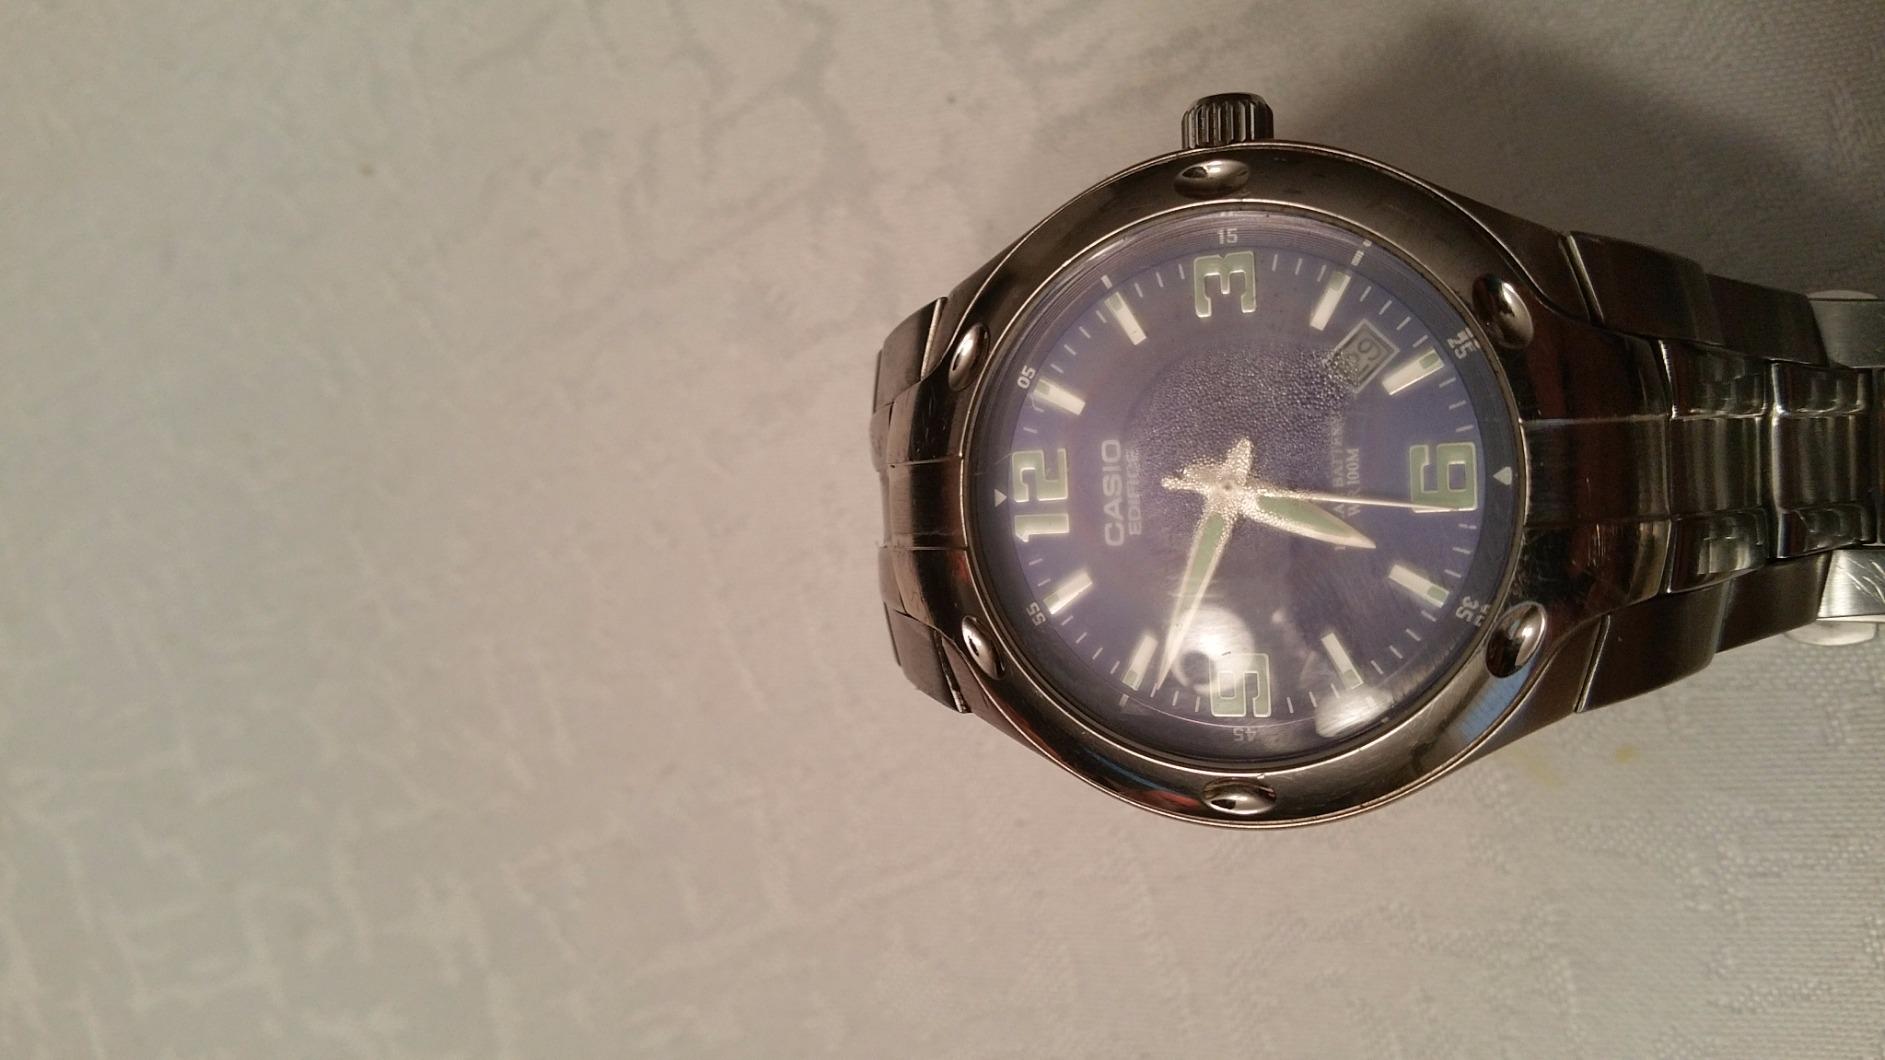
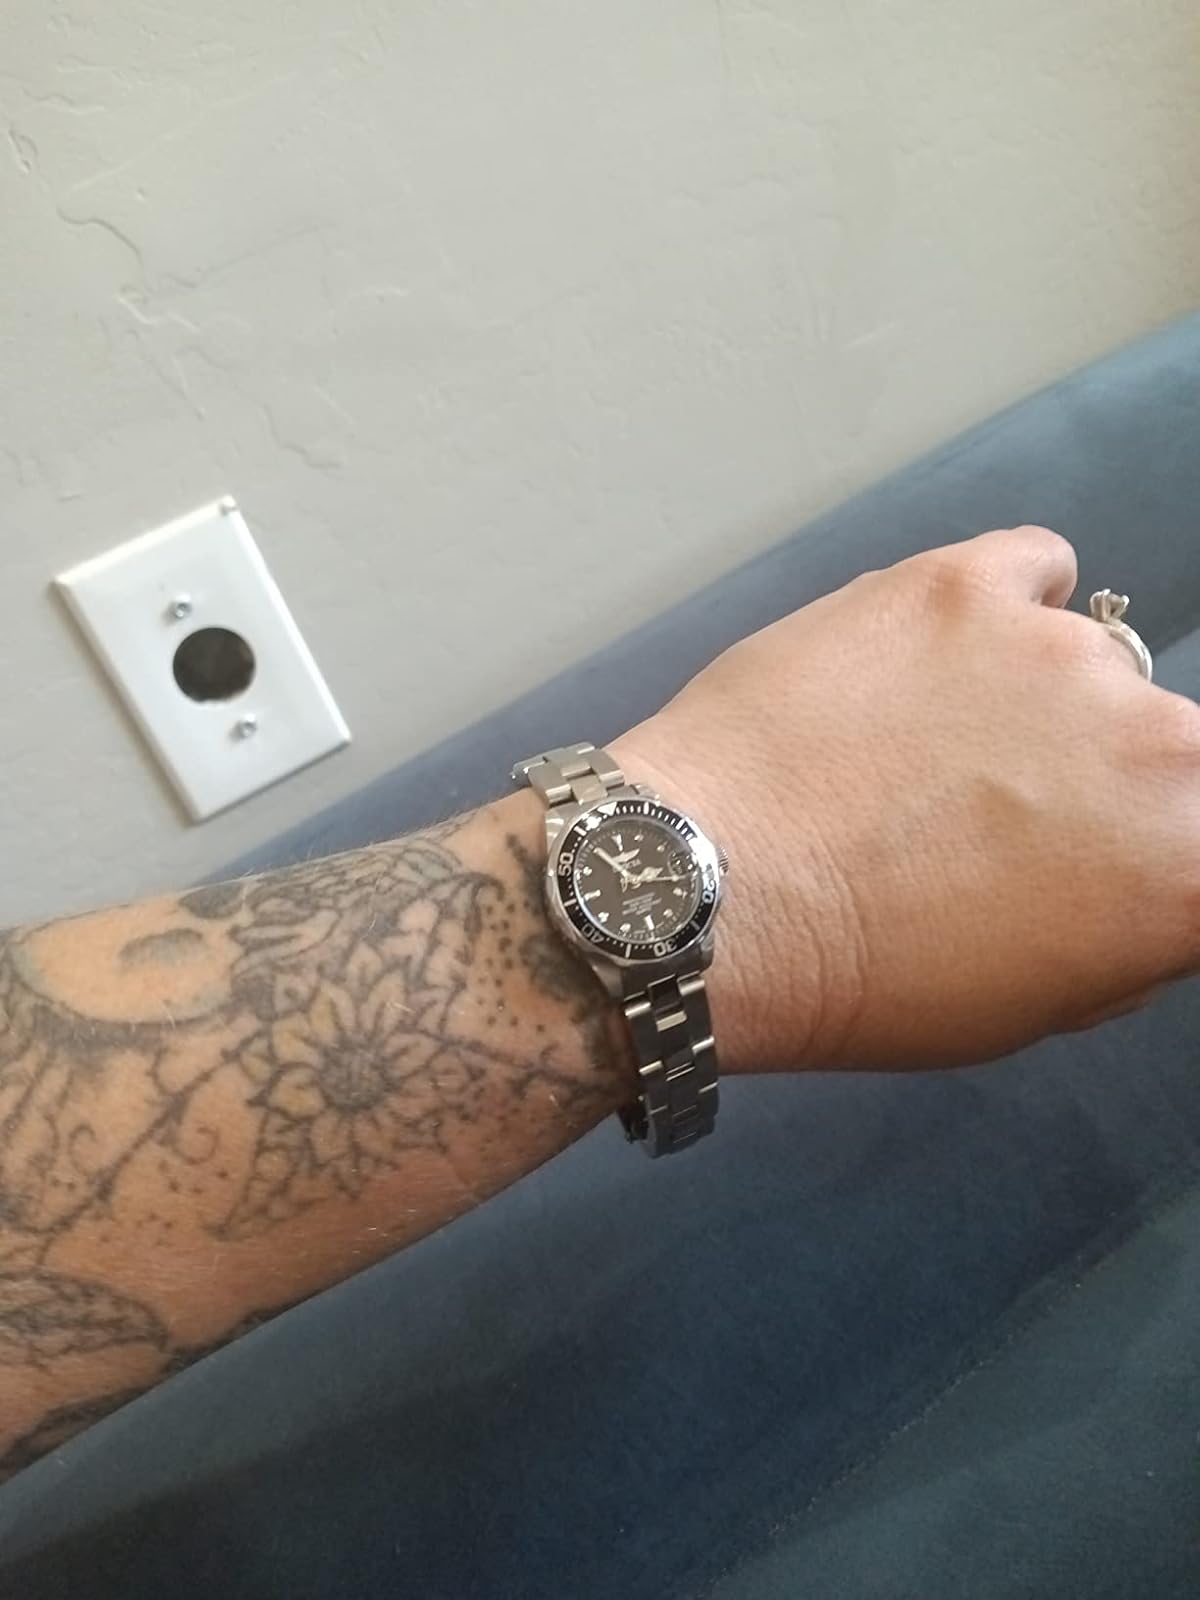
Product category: accessories_watch
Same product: no